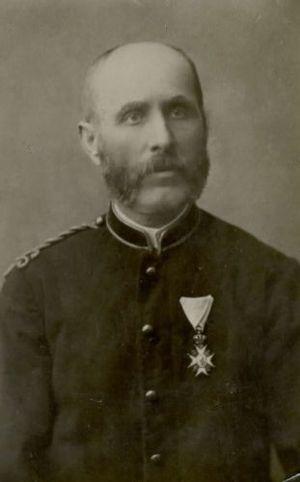
Davorin Jenko est un compositeur et chef d'orchestre autrichien.